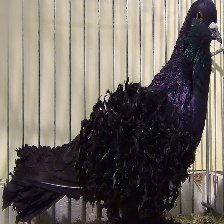
Species: FRILL BACK PIGEON
Scientific name: COLUMBA LIVIA DOMESTICA